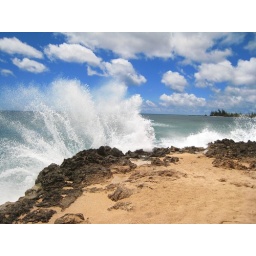
The composition of the white ocean spray against the black rock. Hale'iwa Hawaii.